Olive-sided flycatcher

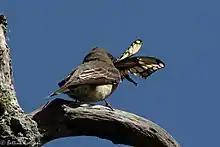
Olive-sided flycatcher consuming a butterfly.

Hawking is the main feeding method used by olive-sided flycatchers. They feed on flying insects (e.g., bees, wasps, moths, beetles, grasshoppers, etc.) and capture them in the air. They will sometimes feed on fruit during migration and non-breeding season.